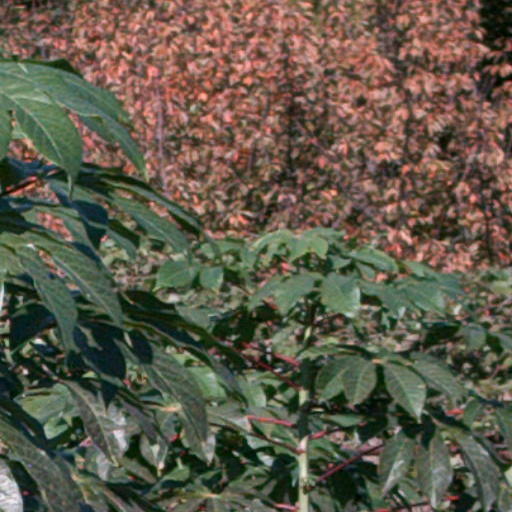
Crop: cassava